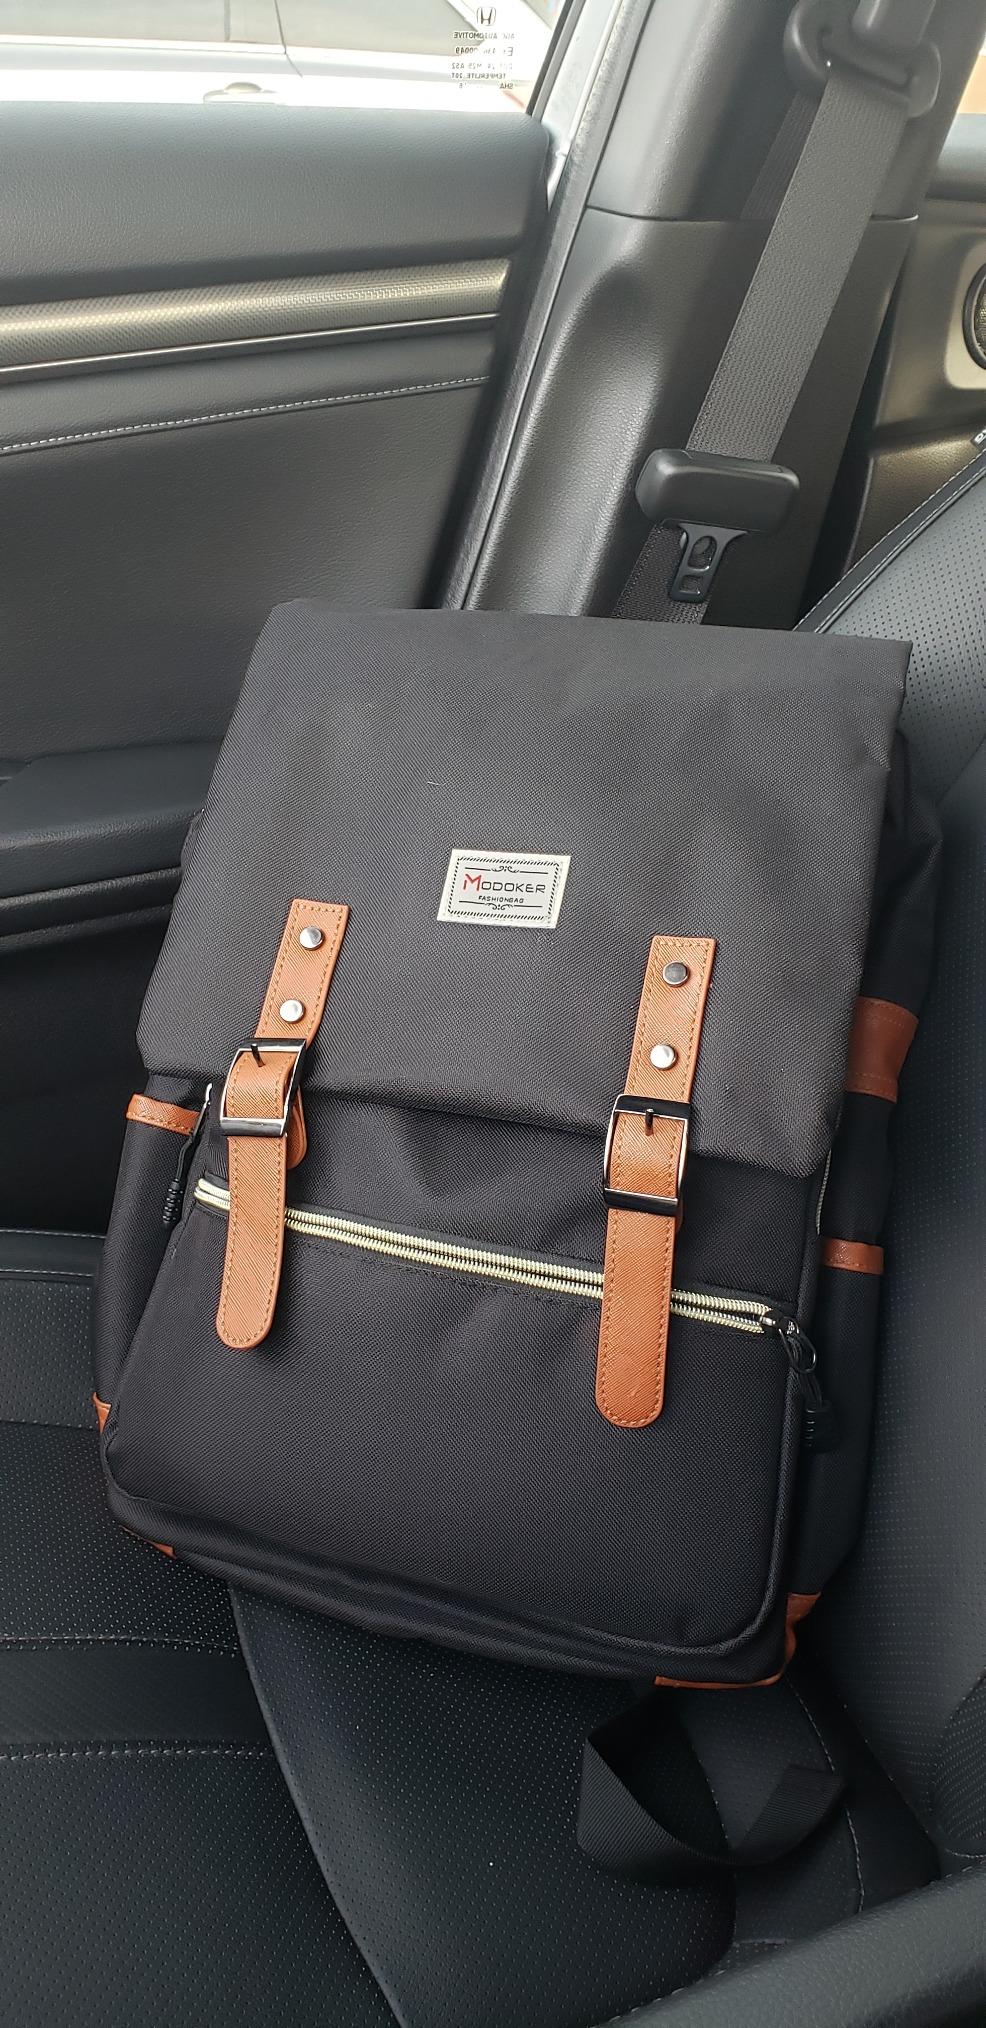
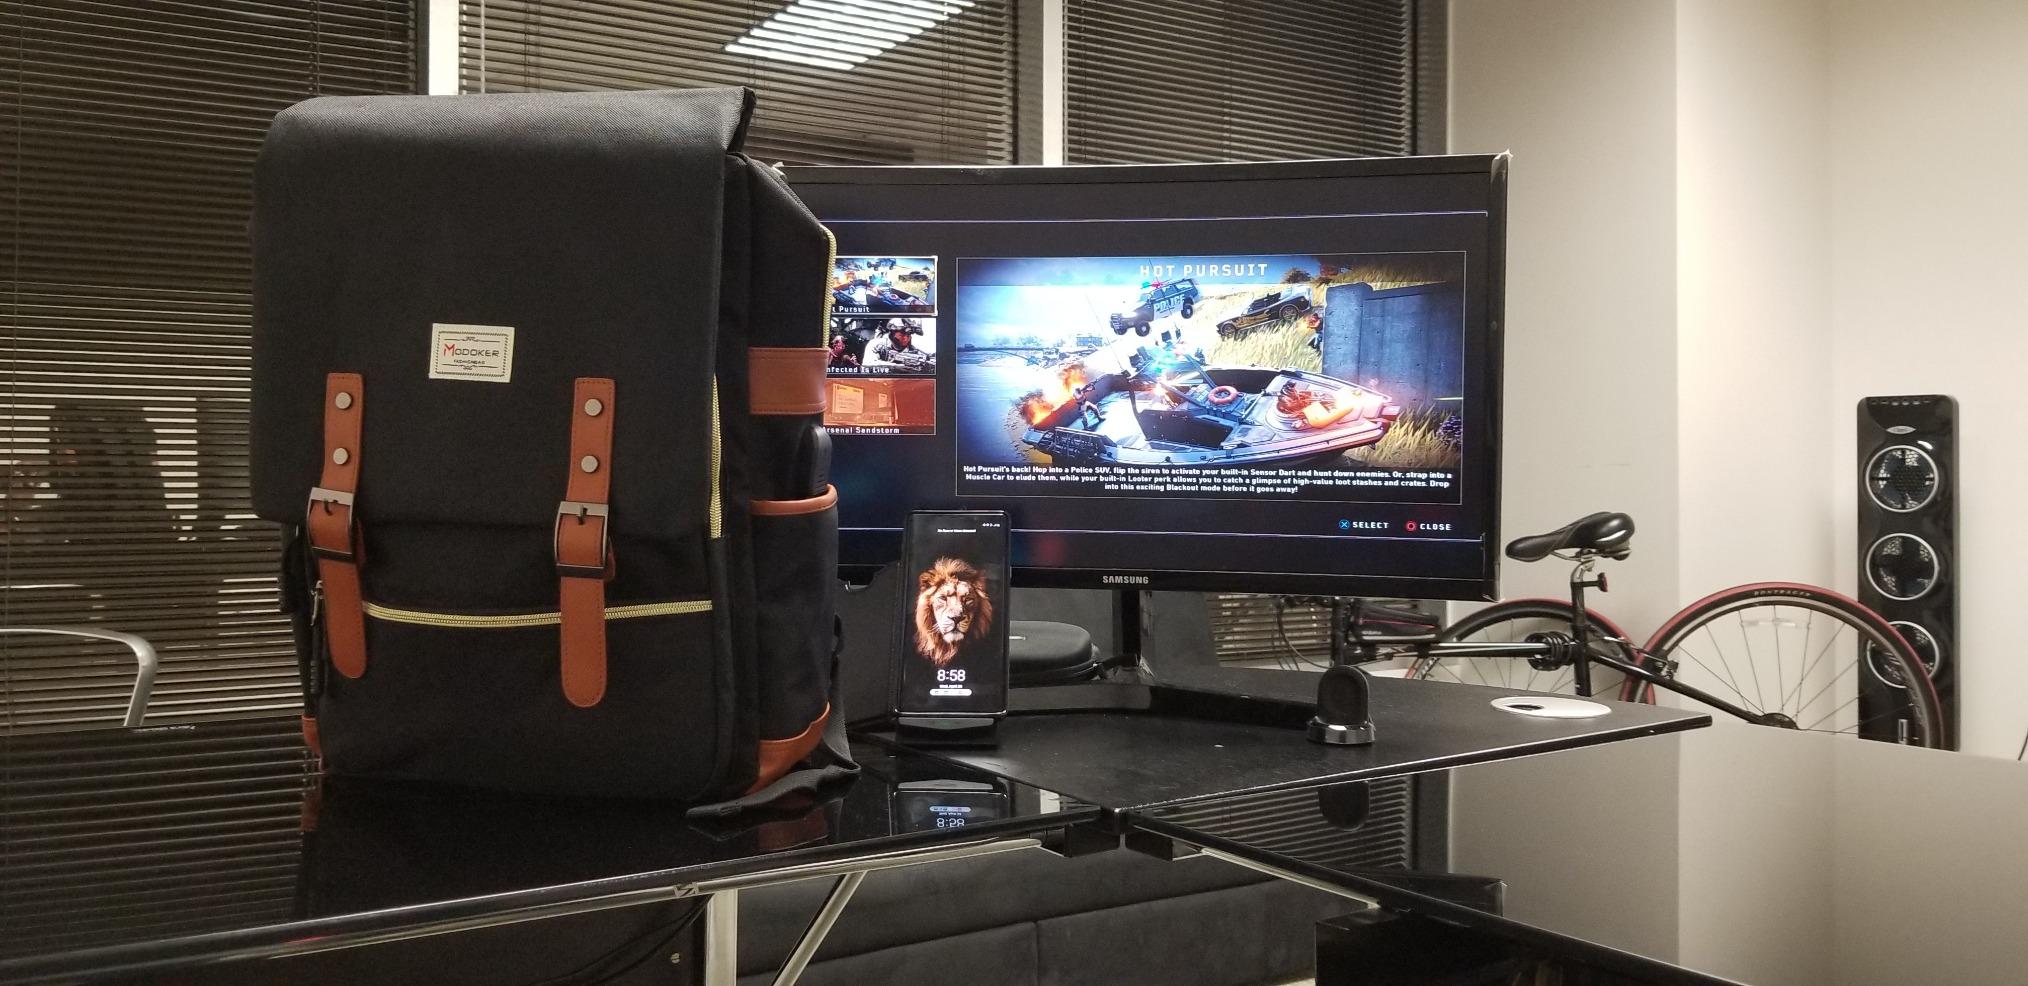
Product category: bag
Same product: yes